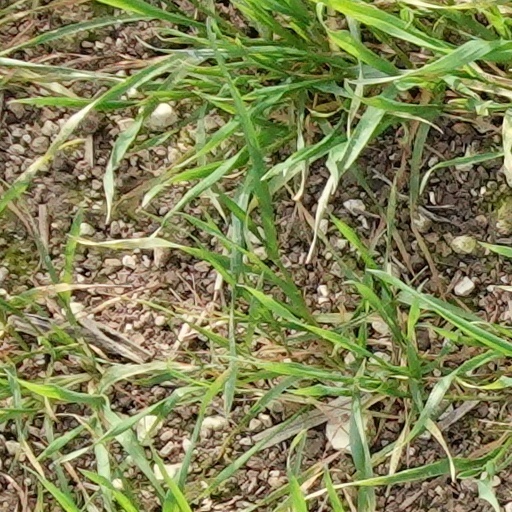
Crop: wheat